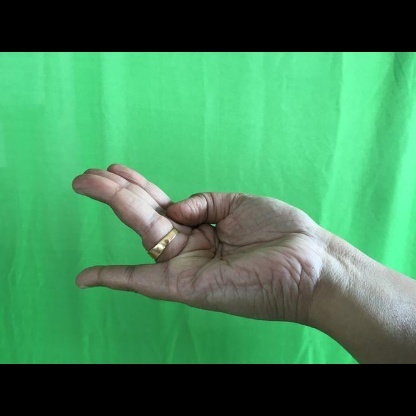
Mudra: Chaturam